The Mirror of Australia

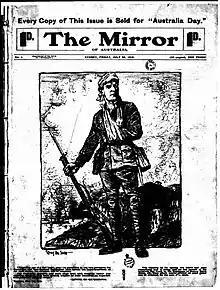
Front page of "The Mirror of Australia", Friday 30 July 1915

The Mirror of Australia was an English-language newspaper published in Sydney, Australia from 1915 to 1917. It later merged with the "Globe and Sunday Times War Pictorial" and continued under the masthead of "Mirror".